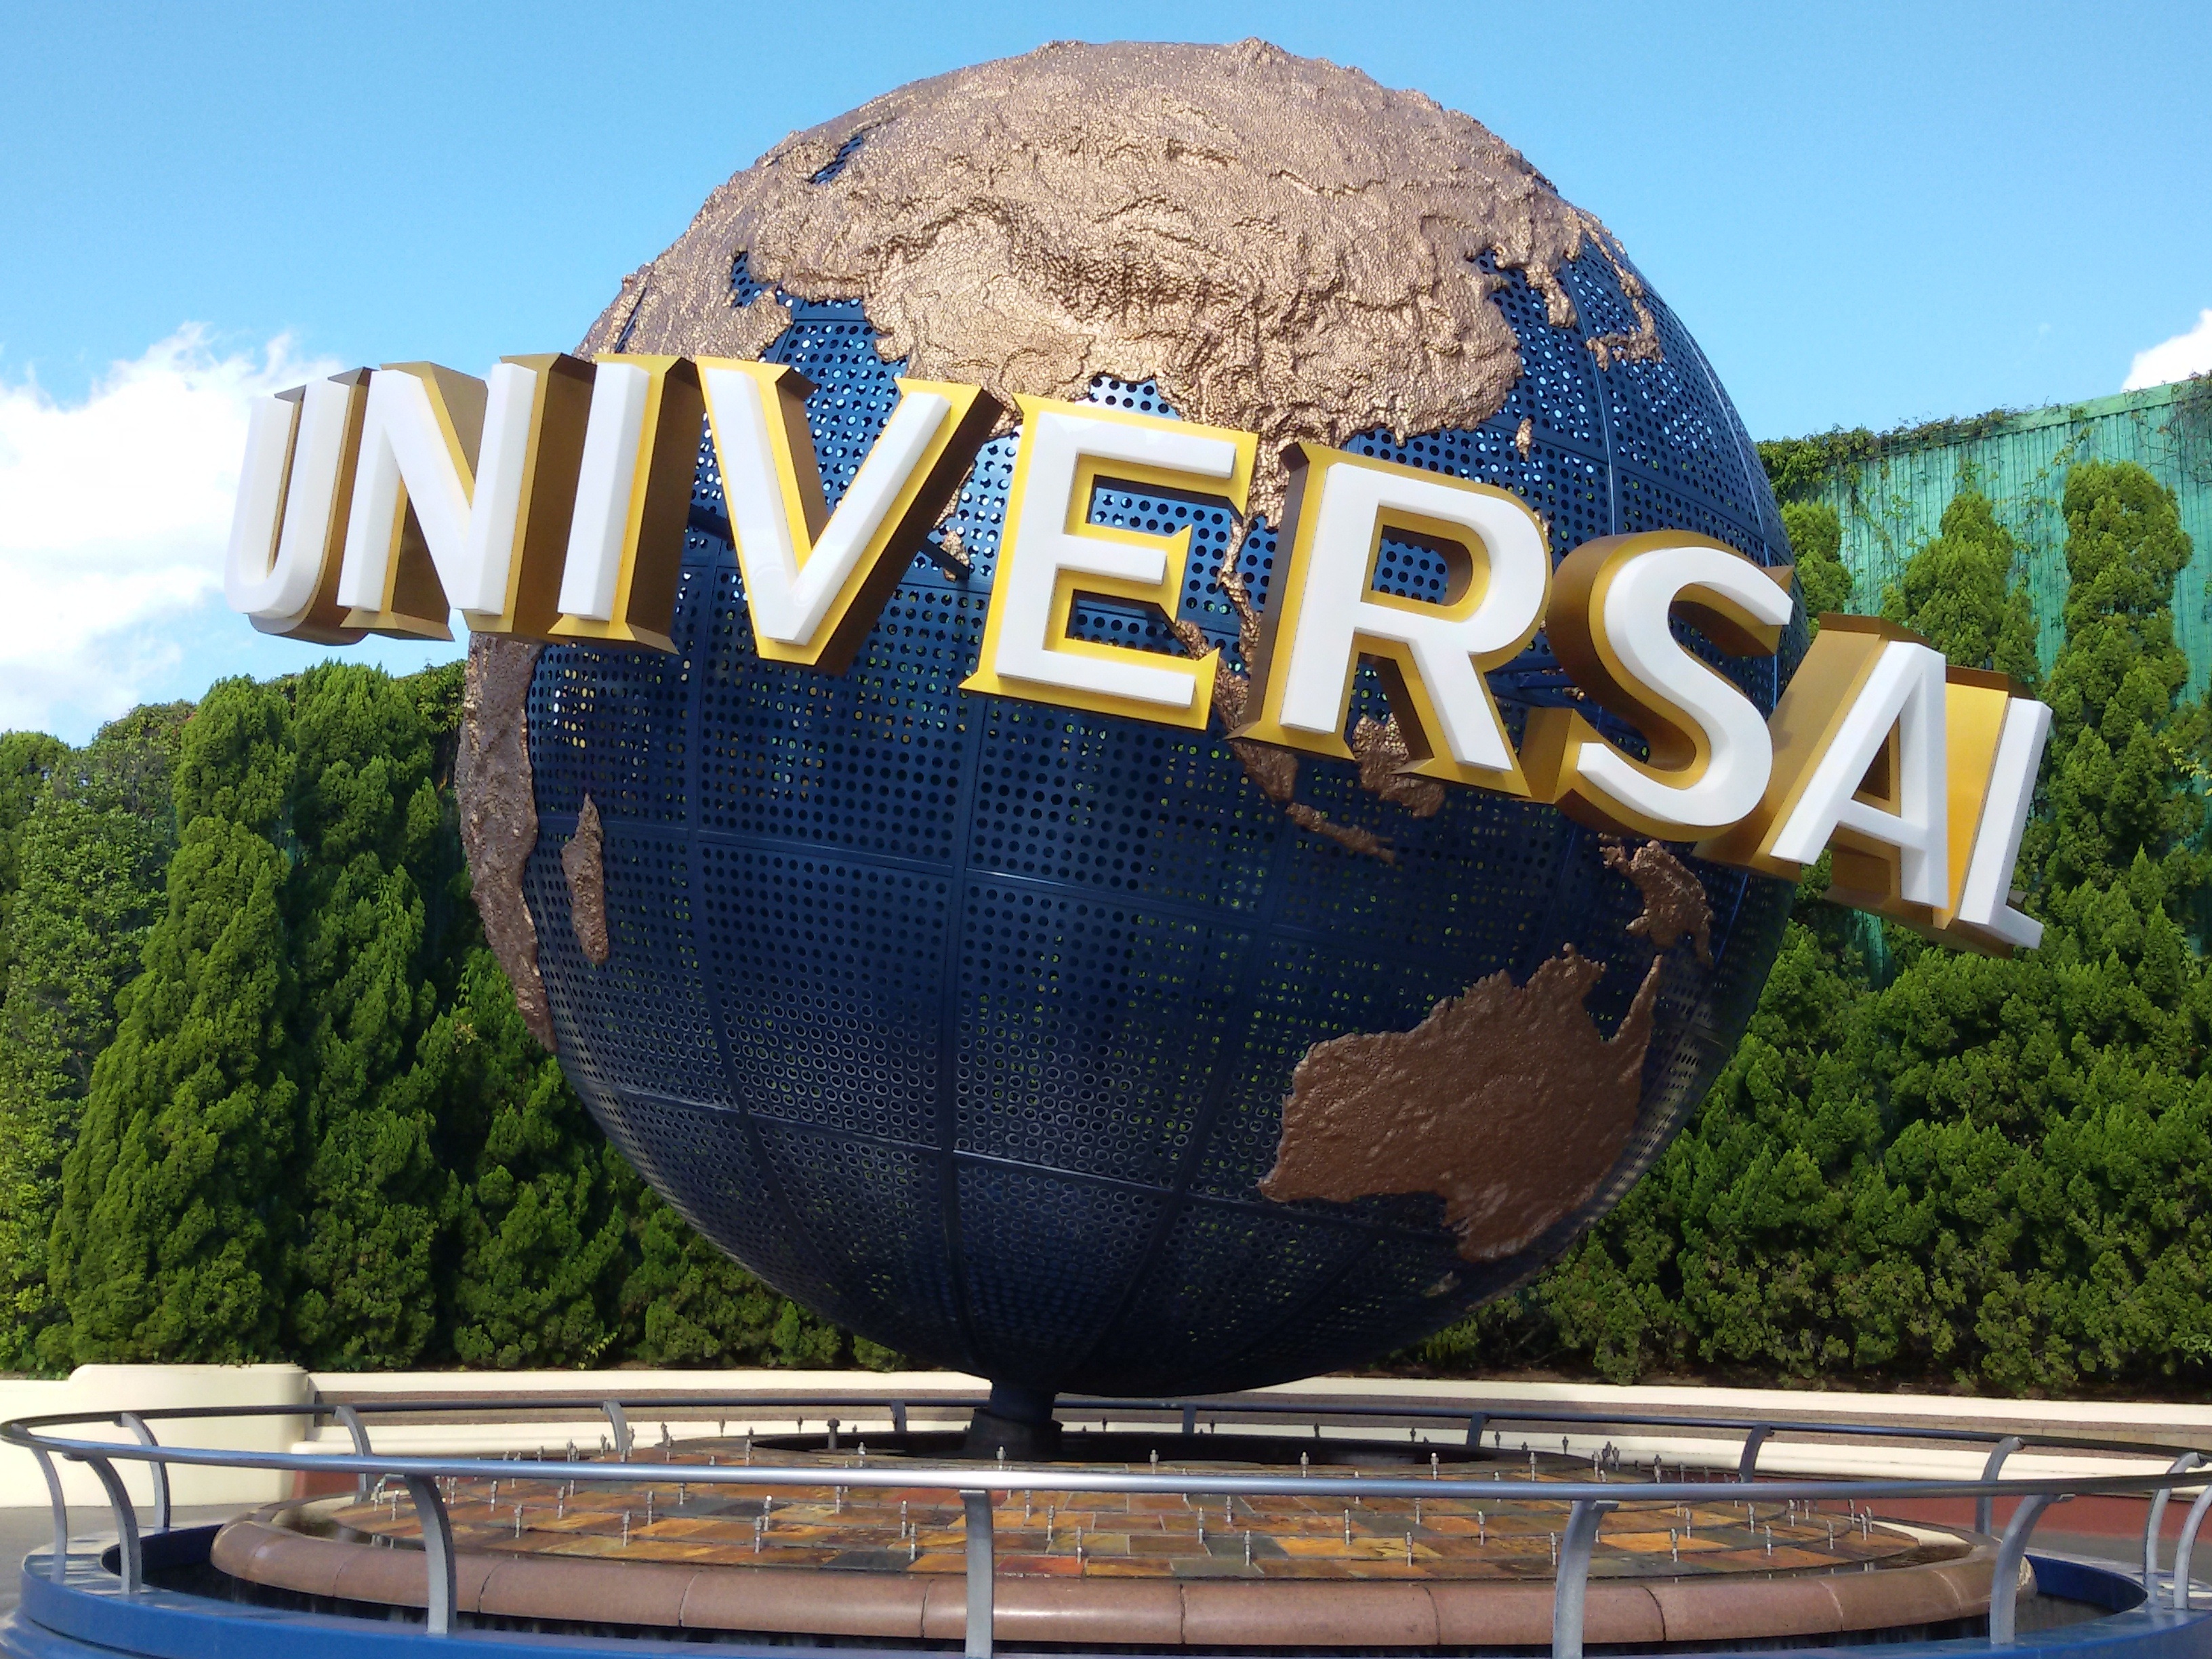
vacation, travel, vehicle, amusement park, symbol, landmark, tourism, japan, stadium, world, theatre, arena, osaka, dome, inflatable, universal studio, atmosphere of earth, sport venue